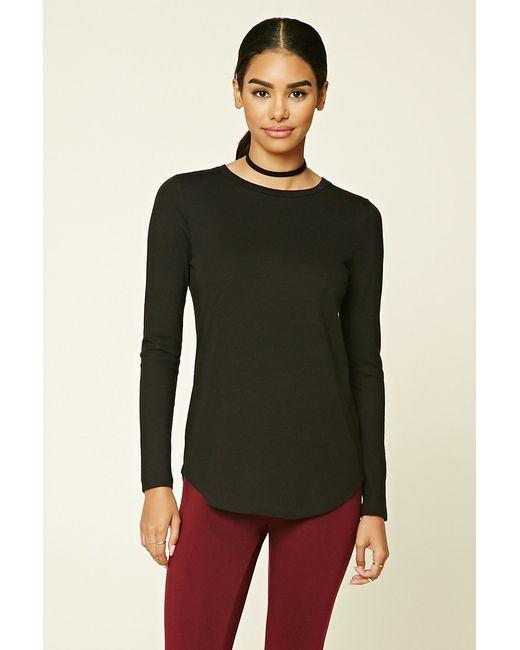
Langärmliges schwarzes Top mit Rundhalsausschnitt für Damen